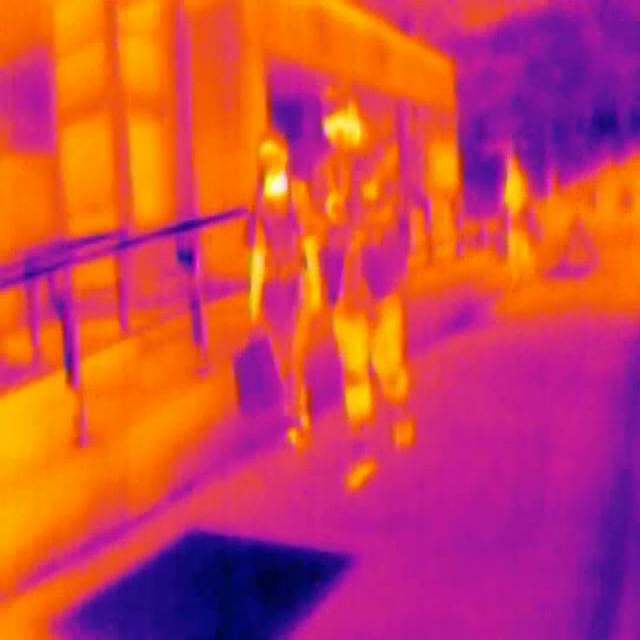
Detected objects:
label: person
label: person
label: person